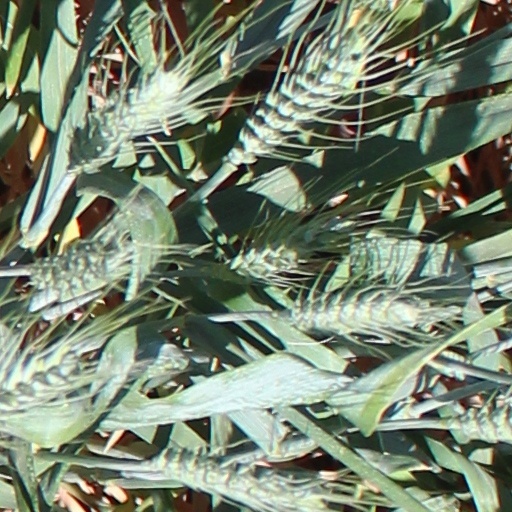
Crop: wheat